Timeline of the Syrian civil war

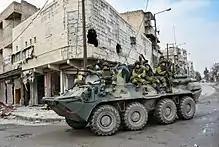
Russian sappers in Aleppo, 23 December 2016

On 12 August 2016, the Syrian Democratic Forces fully captured the northern city of Manbij from ISIL and some days later announced a new offensive towards Al-Bab, which could eventually connect the Kurdish regions in Northern Syria.